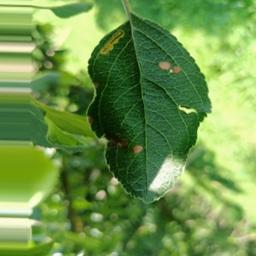
Label: Alternaria